Johann Christoph Friedrich Klug

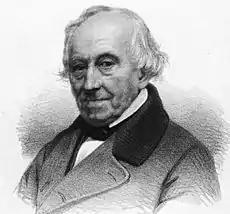
Johann Christoph Friedrich Klug

Johann Christoph Friedrich Klug (5 May 1775, in Berlin – 3 February 1856, in Berlin), was a German entomologist.